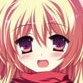
Portrait style: Anime Portrait